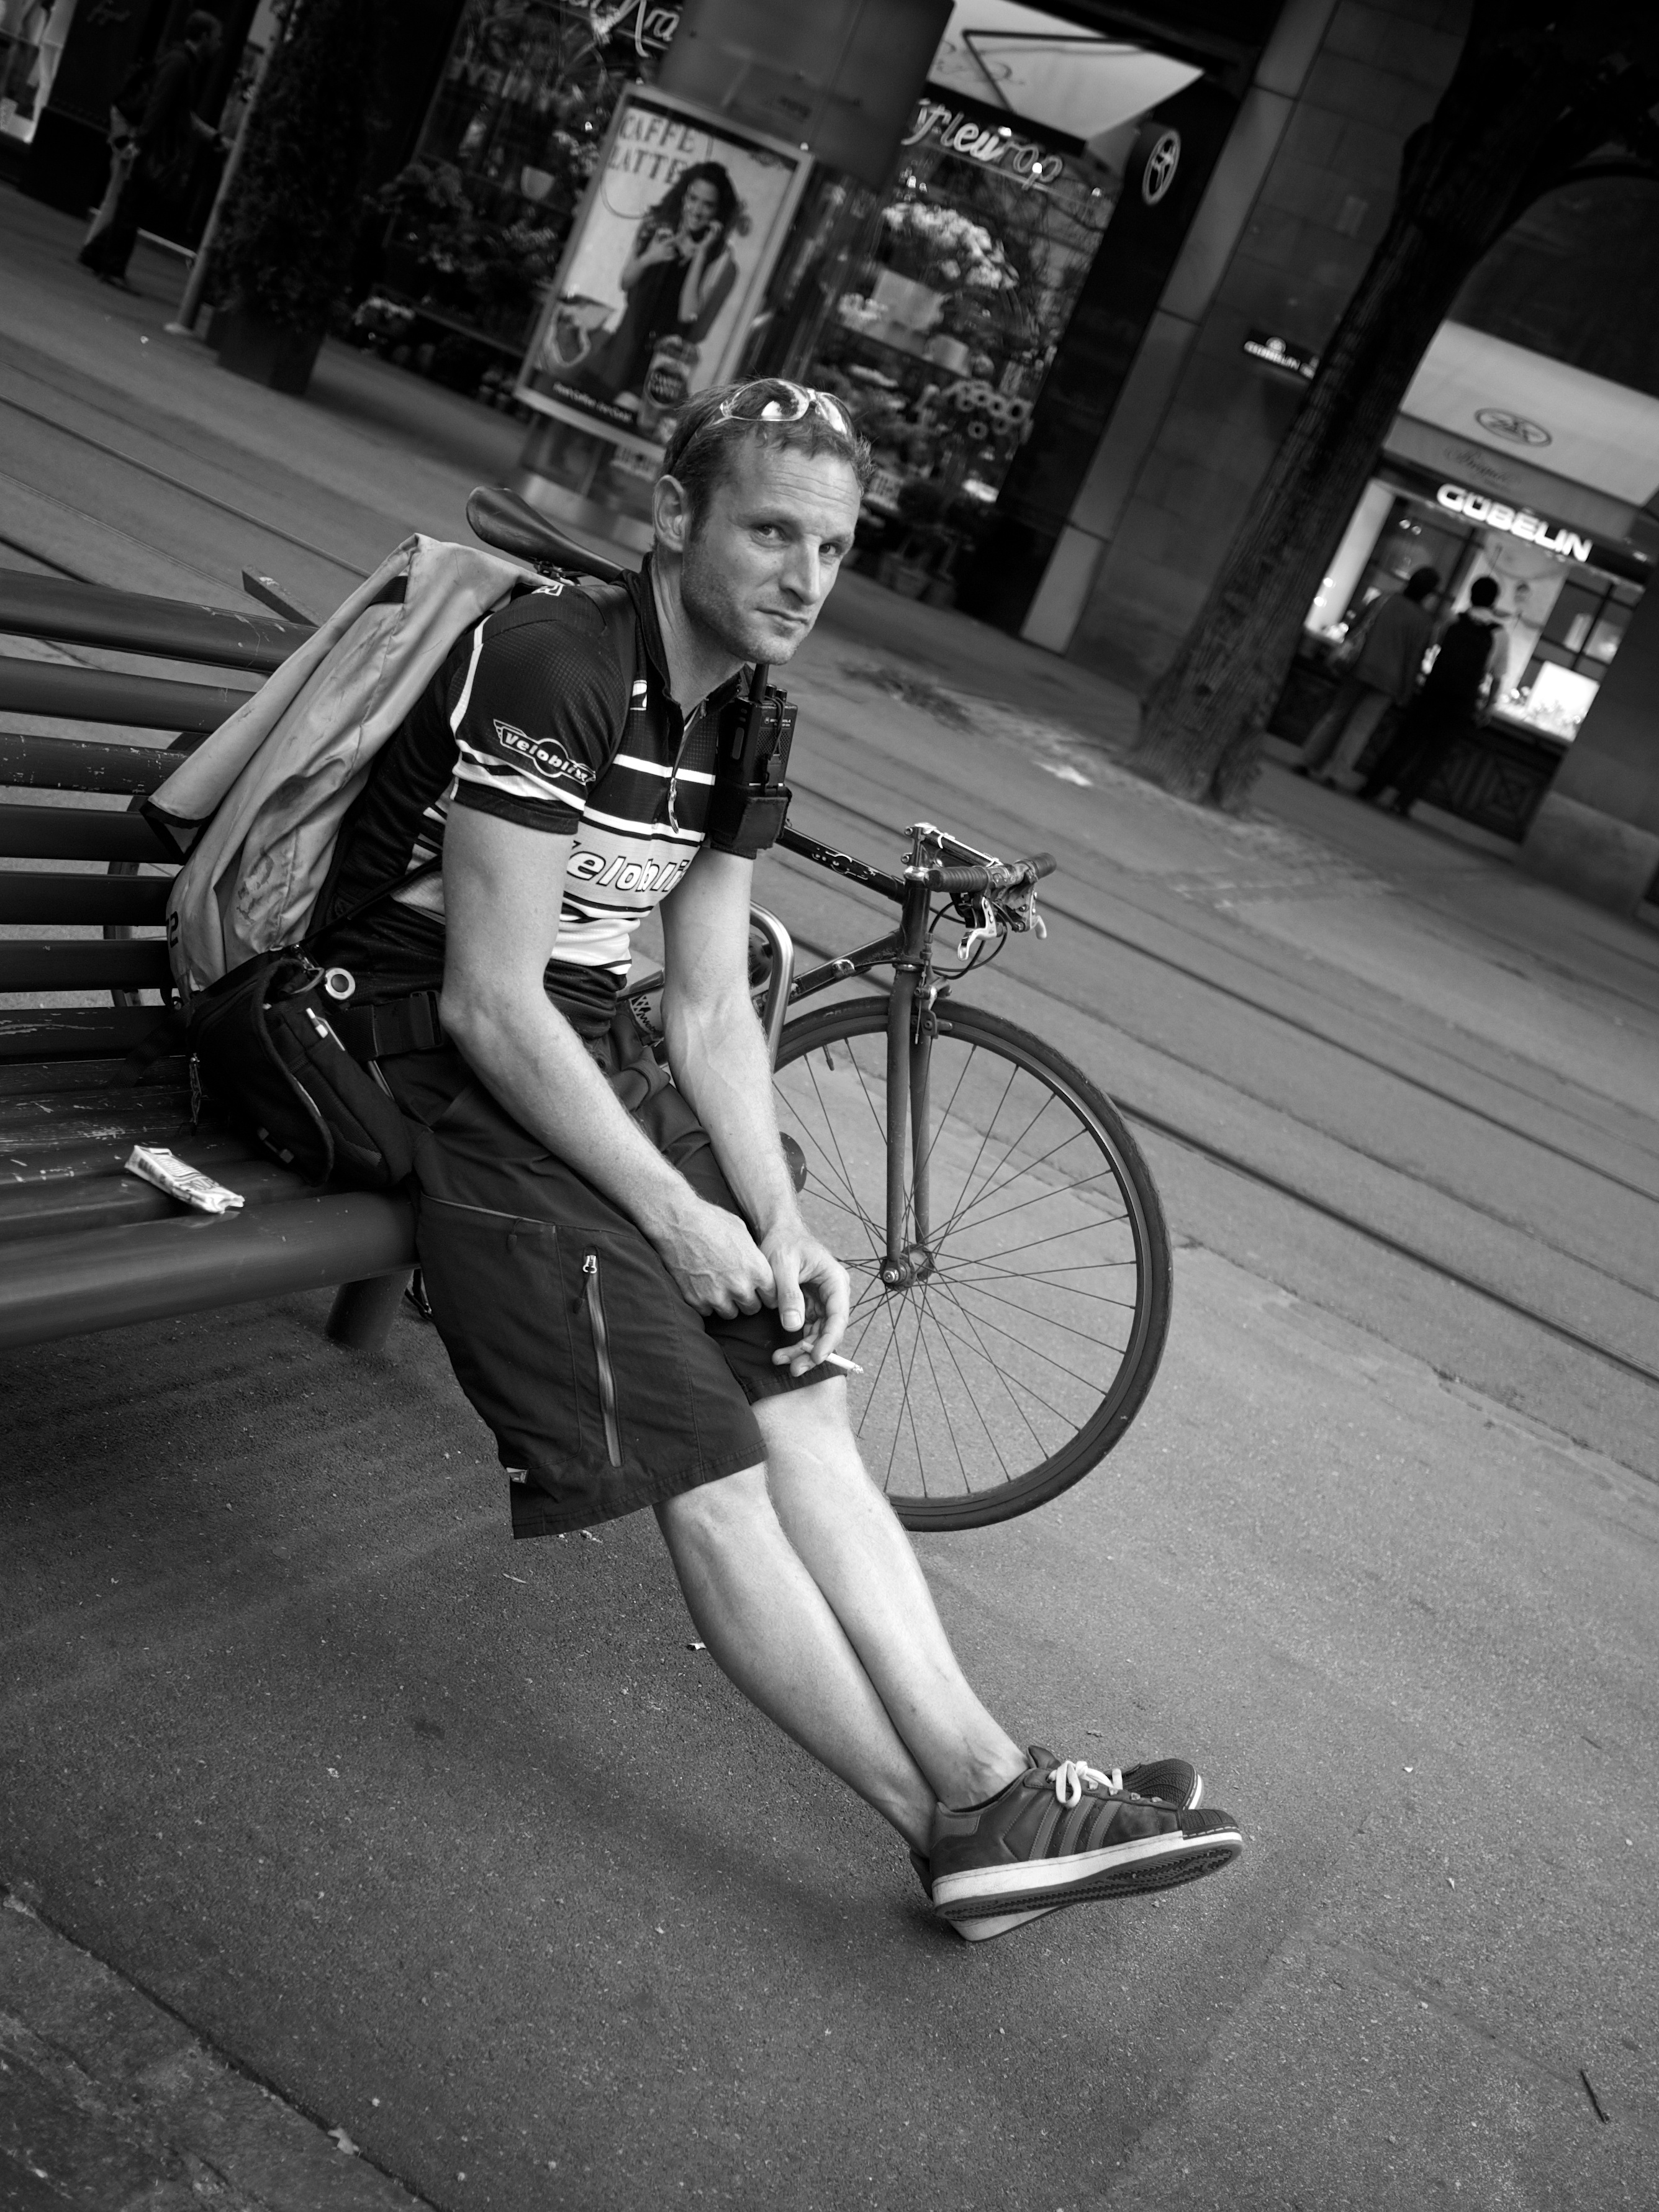
black and white, white, street, photography, bicycle, ebook, vehicle, training, black, monochrome, sports equipment, streetphotography, flickr, cycling, thomas, video, infrastructure, olympus, photograph, omd, fuji, leica, monochrom, leuthard, hcb, thomasleuthard, streettogs, monochrome photography, film noir